Vitus Eicher

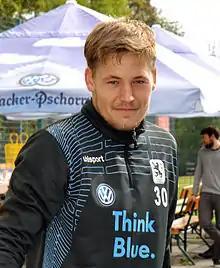
Eicher with 1860 Munich in 2014

Vitus Eicher (born 5 November 1990) is a German professional footballer who plays as a goalkeeper.